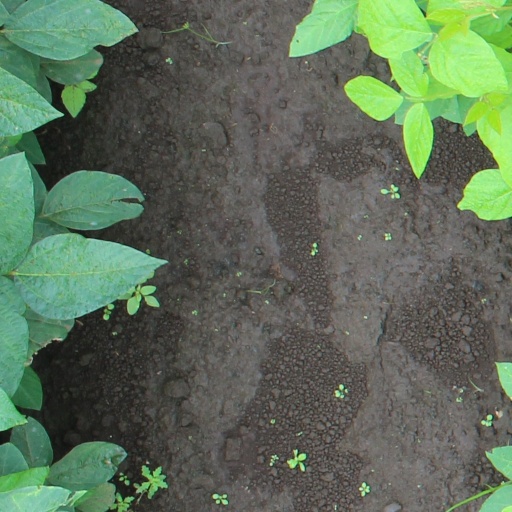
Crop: soybean